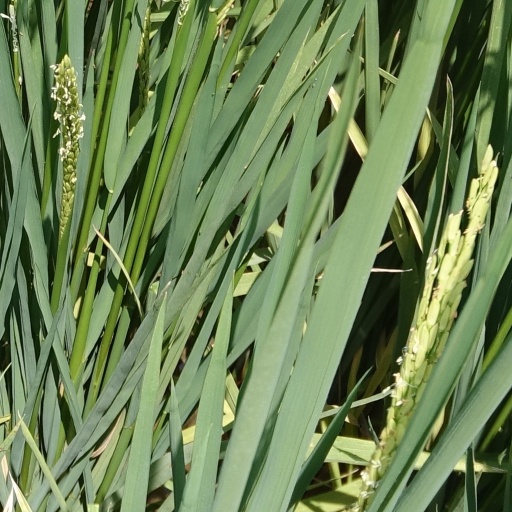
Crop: rice